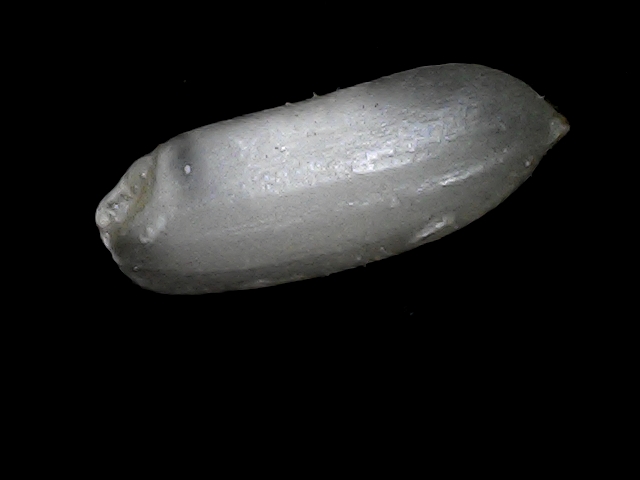
Rice variety: BRRI74